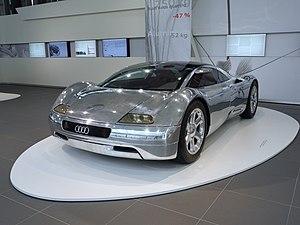
L'Audi Avus Quattro est un modèle d'automobile prototype d'Audi de 1991.